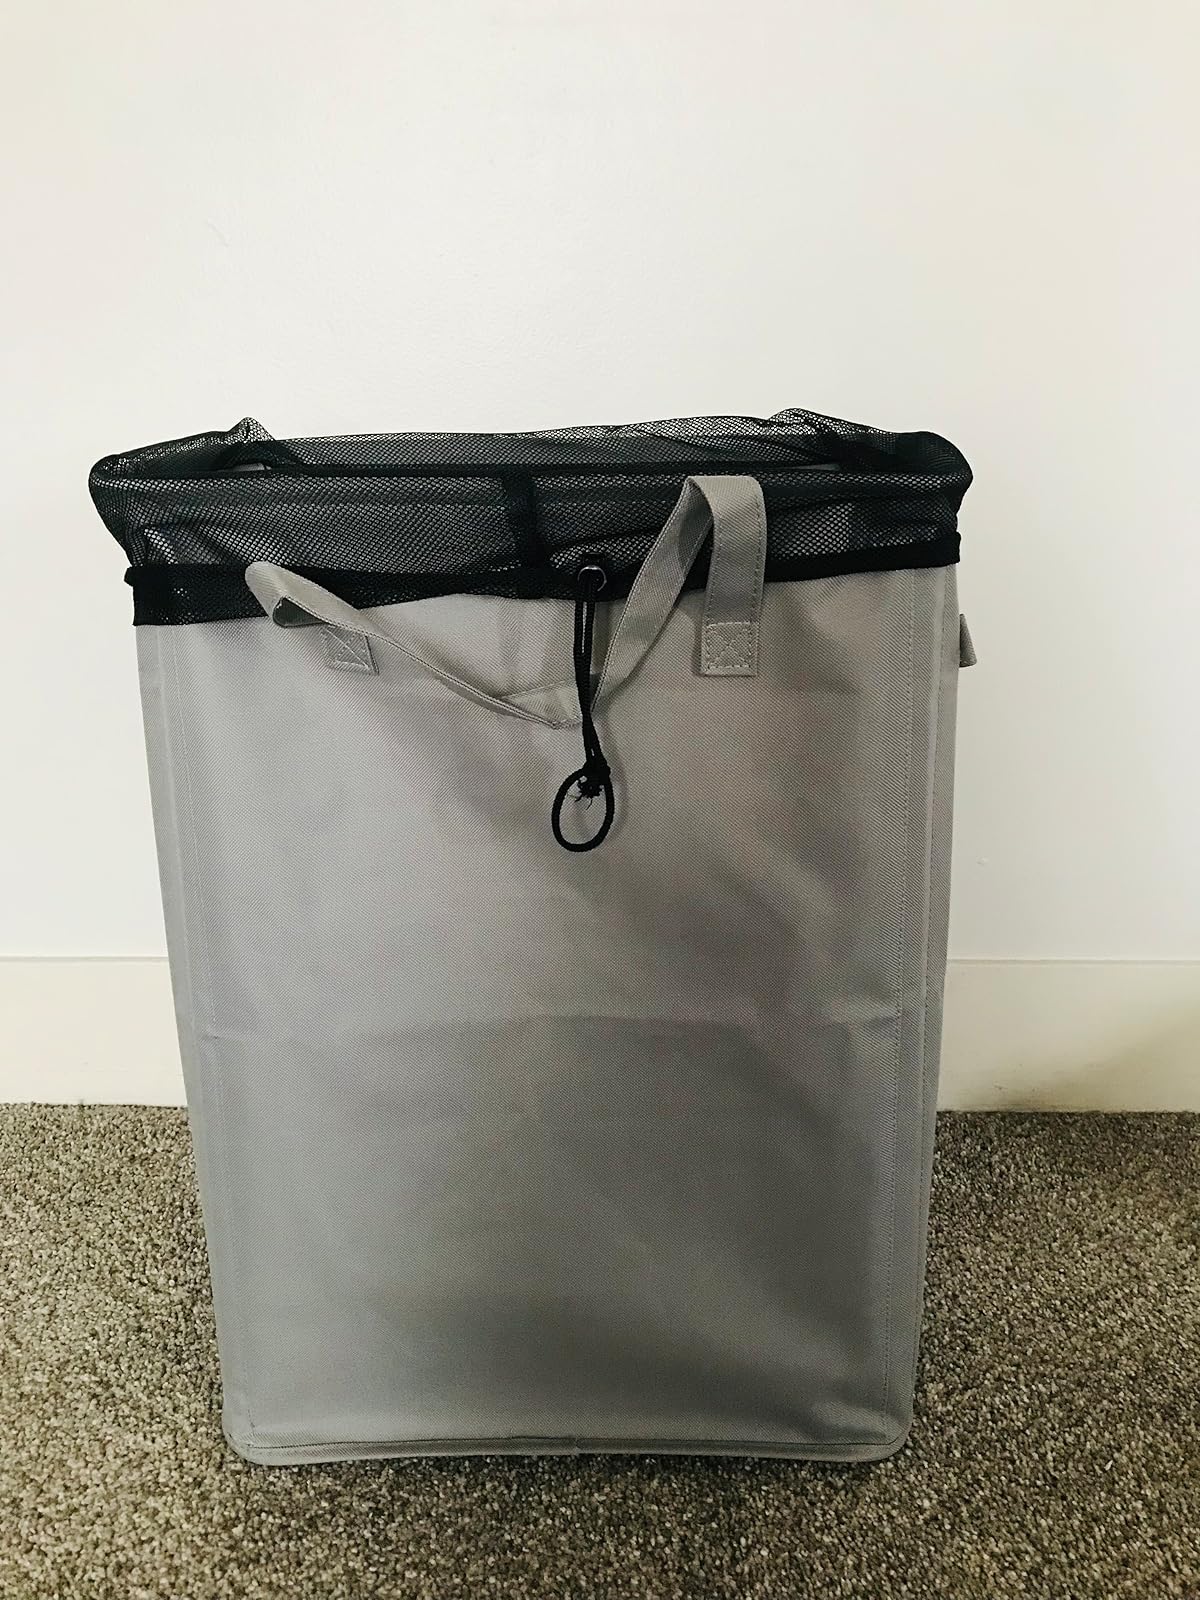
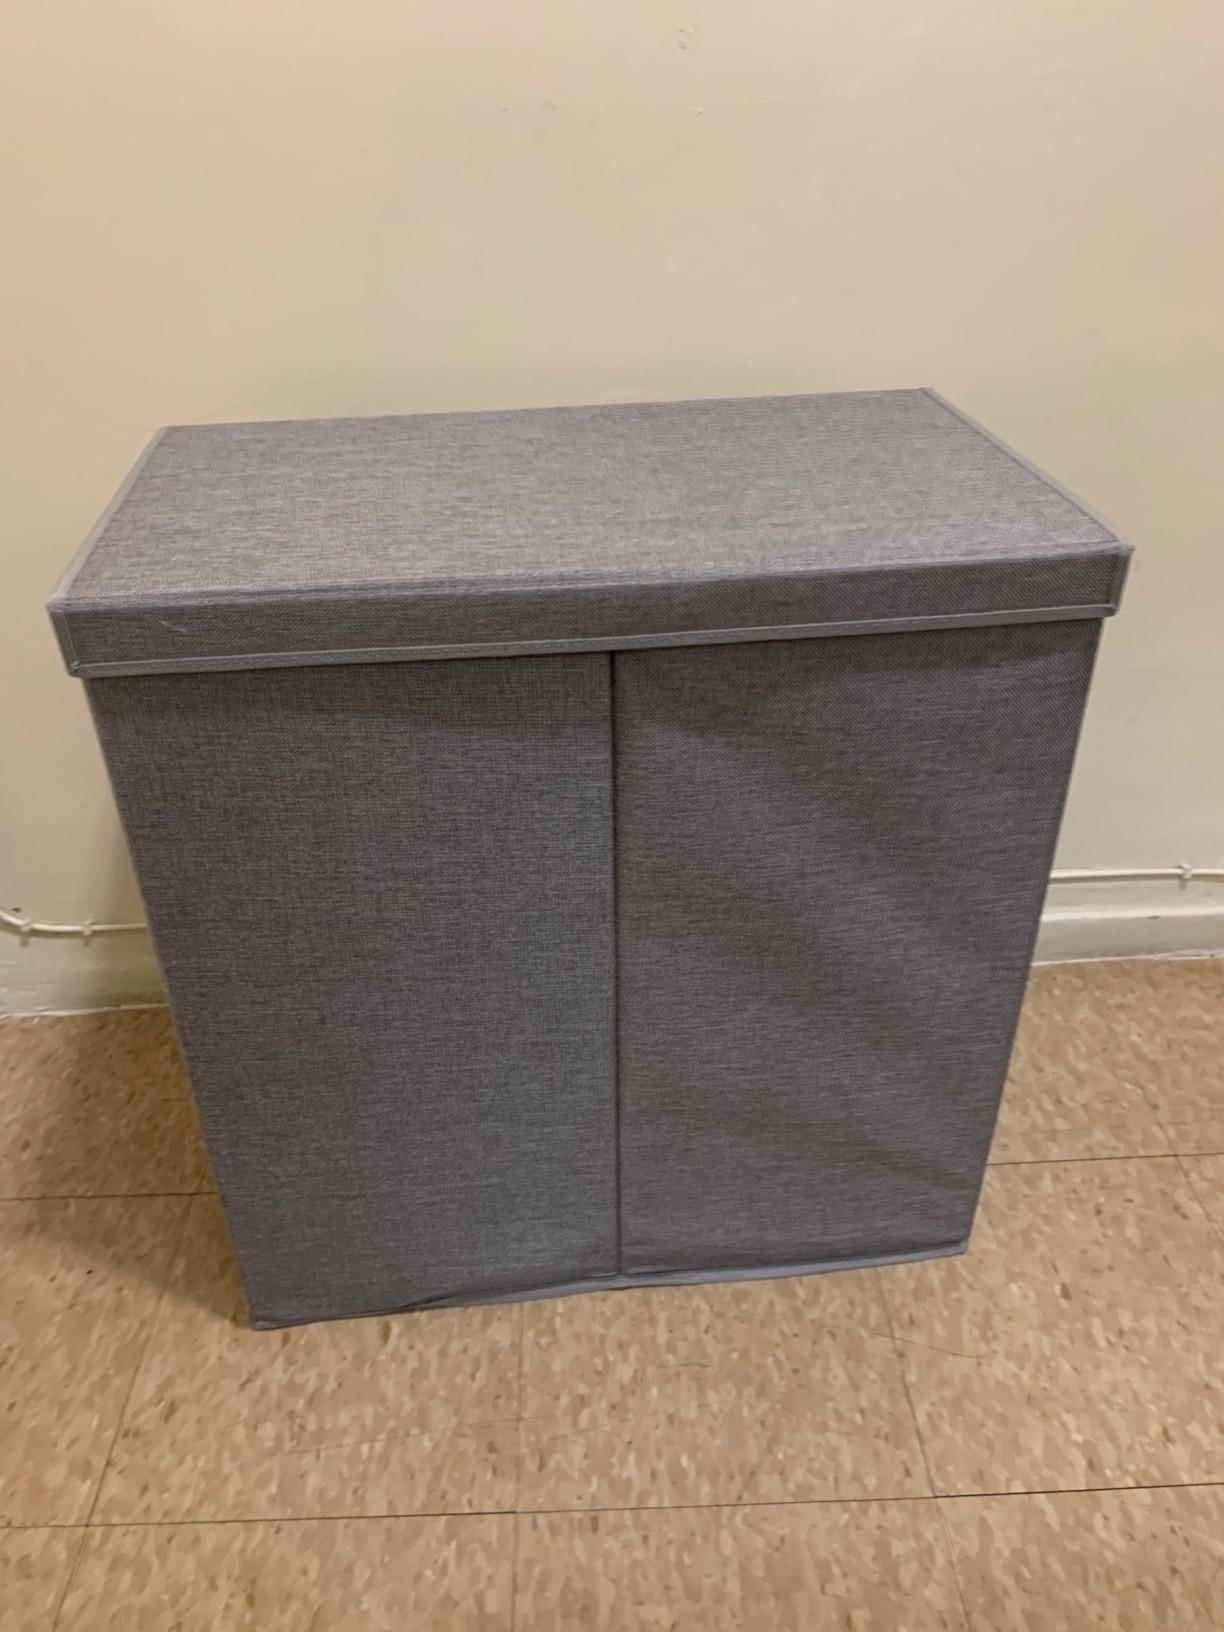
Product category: items_hamper
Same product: no